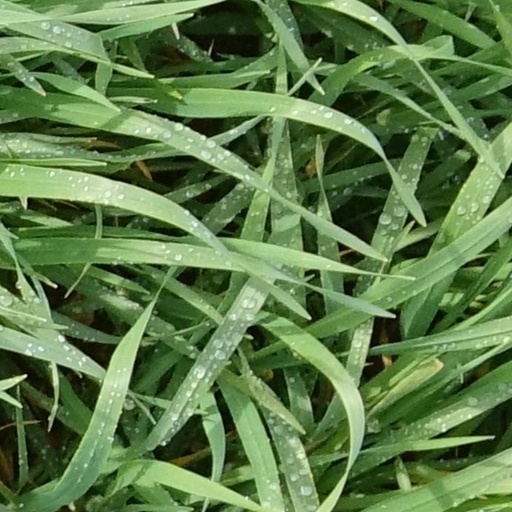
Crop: wheat